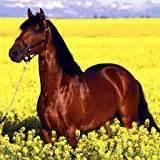
horse